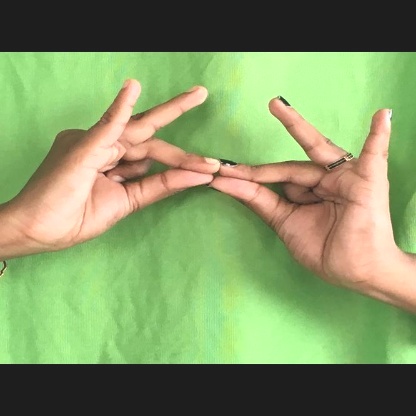
Mudra: Sakata